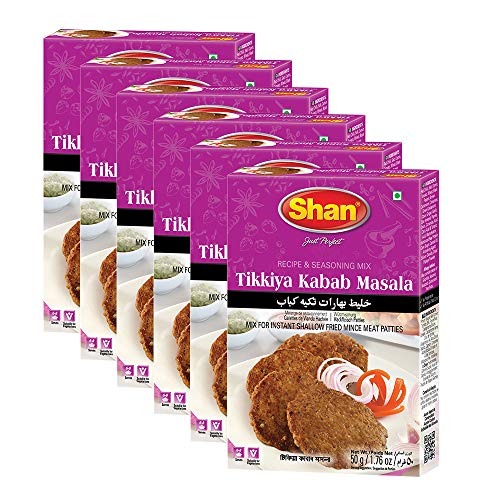
Item Name: Shan Tikkiya Kabab Recipe and Seasoning Mix 1.76 oz (50g) - Spice Powder for Instant Shallow Fried Mince Meat Patties - Suitable for Vegetarians - Airtight Bag in a Box (Pack of 6)
Bullet Point 1: Quantity- Shan Tikkiya Kabab Recipe and Seasoning Mix comes packaged and sealed in a box containing a packet of 50g of spices.
Bullet Point 2: Easy to use- All the ingredients and instructions are given at the back of the box.
Bullet Point 3: Easy to prepare- Now you don’t need to gather a variety of different masalas to make Tikkiya Kabab, just use this seasoning and herbs mix and you are good to go.
Bullet Point 4: No Preservative, No Artificial Food Color.
Bullet Point 5: Quality Control- All our products are carefully packaged under the most hygienic conditions according to international quality standard.
Product Description: <p>Shan Foods was a small company established in 1981. Soon it gained popularity and now we have a presence in 65 countries across 5 continents. All our products are carefully packaged under the most hygienic conditions according to international quality standard. All products of Shan Foods are ISO 9001:2015.</p><p>Shan Foods is committed to make your life easy in the kitchen and at the same time delighting your taste buds. We are the pioneer of ready to make masala packets. We are continuously working hard to ensure you can serve authentic Pakistani/Indian food to your loved ones. Each recipe is tailored to ensure a delicious taste through our special herbs seasoning and spices.&nbsp;</p><p>Shan Tikkiya Kabab Masala is a complete flavorsome solution for all your barbeque needs, be it chicken, beef or any other meat.&nbsp;</p><p>Steps to Cooking</p><p>1. Mix all the above ingredients except oil and knead well. Set aside and marinate for 30 minutes.<br>2. Make thin flat kabab / patties with wet hands and paste a slice of tomato on one side. Shallow fry until crisp brown on both sides. Serving Suggestion: Serve hot with diced fresh salad and Shan Tamarind / Green Chutney.<br>3. Tips for Best Result: For a richer taste, add 100 - 200g beef bone marrow and ½ cup maize flour in the above ingredients.</p>
Value: 10.56
Unit: Ounce

Price: 5.99